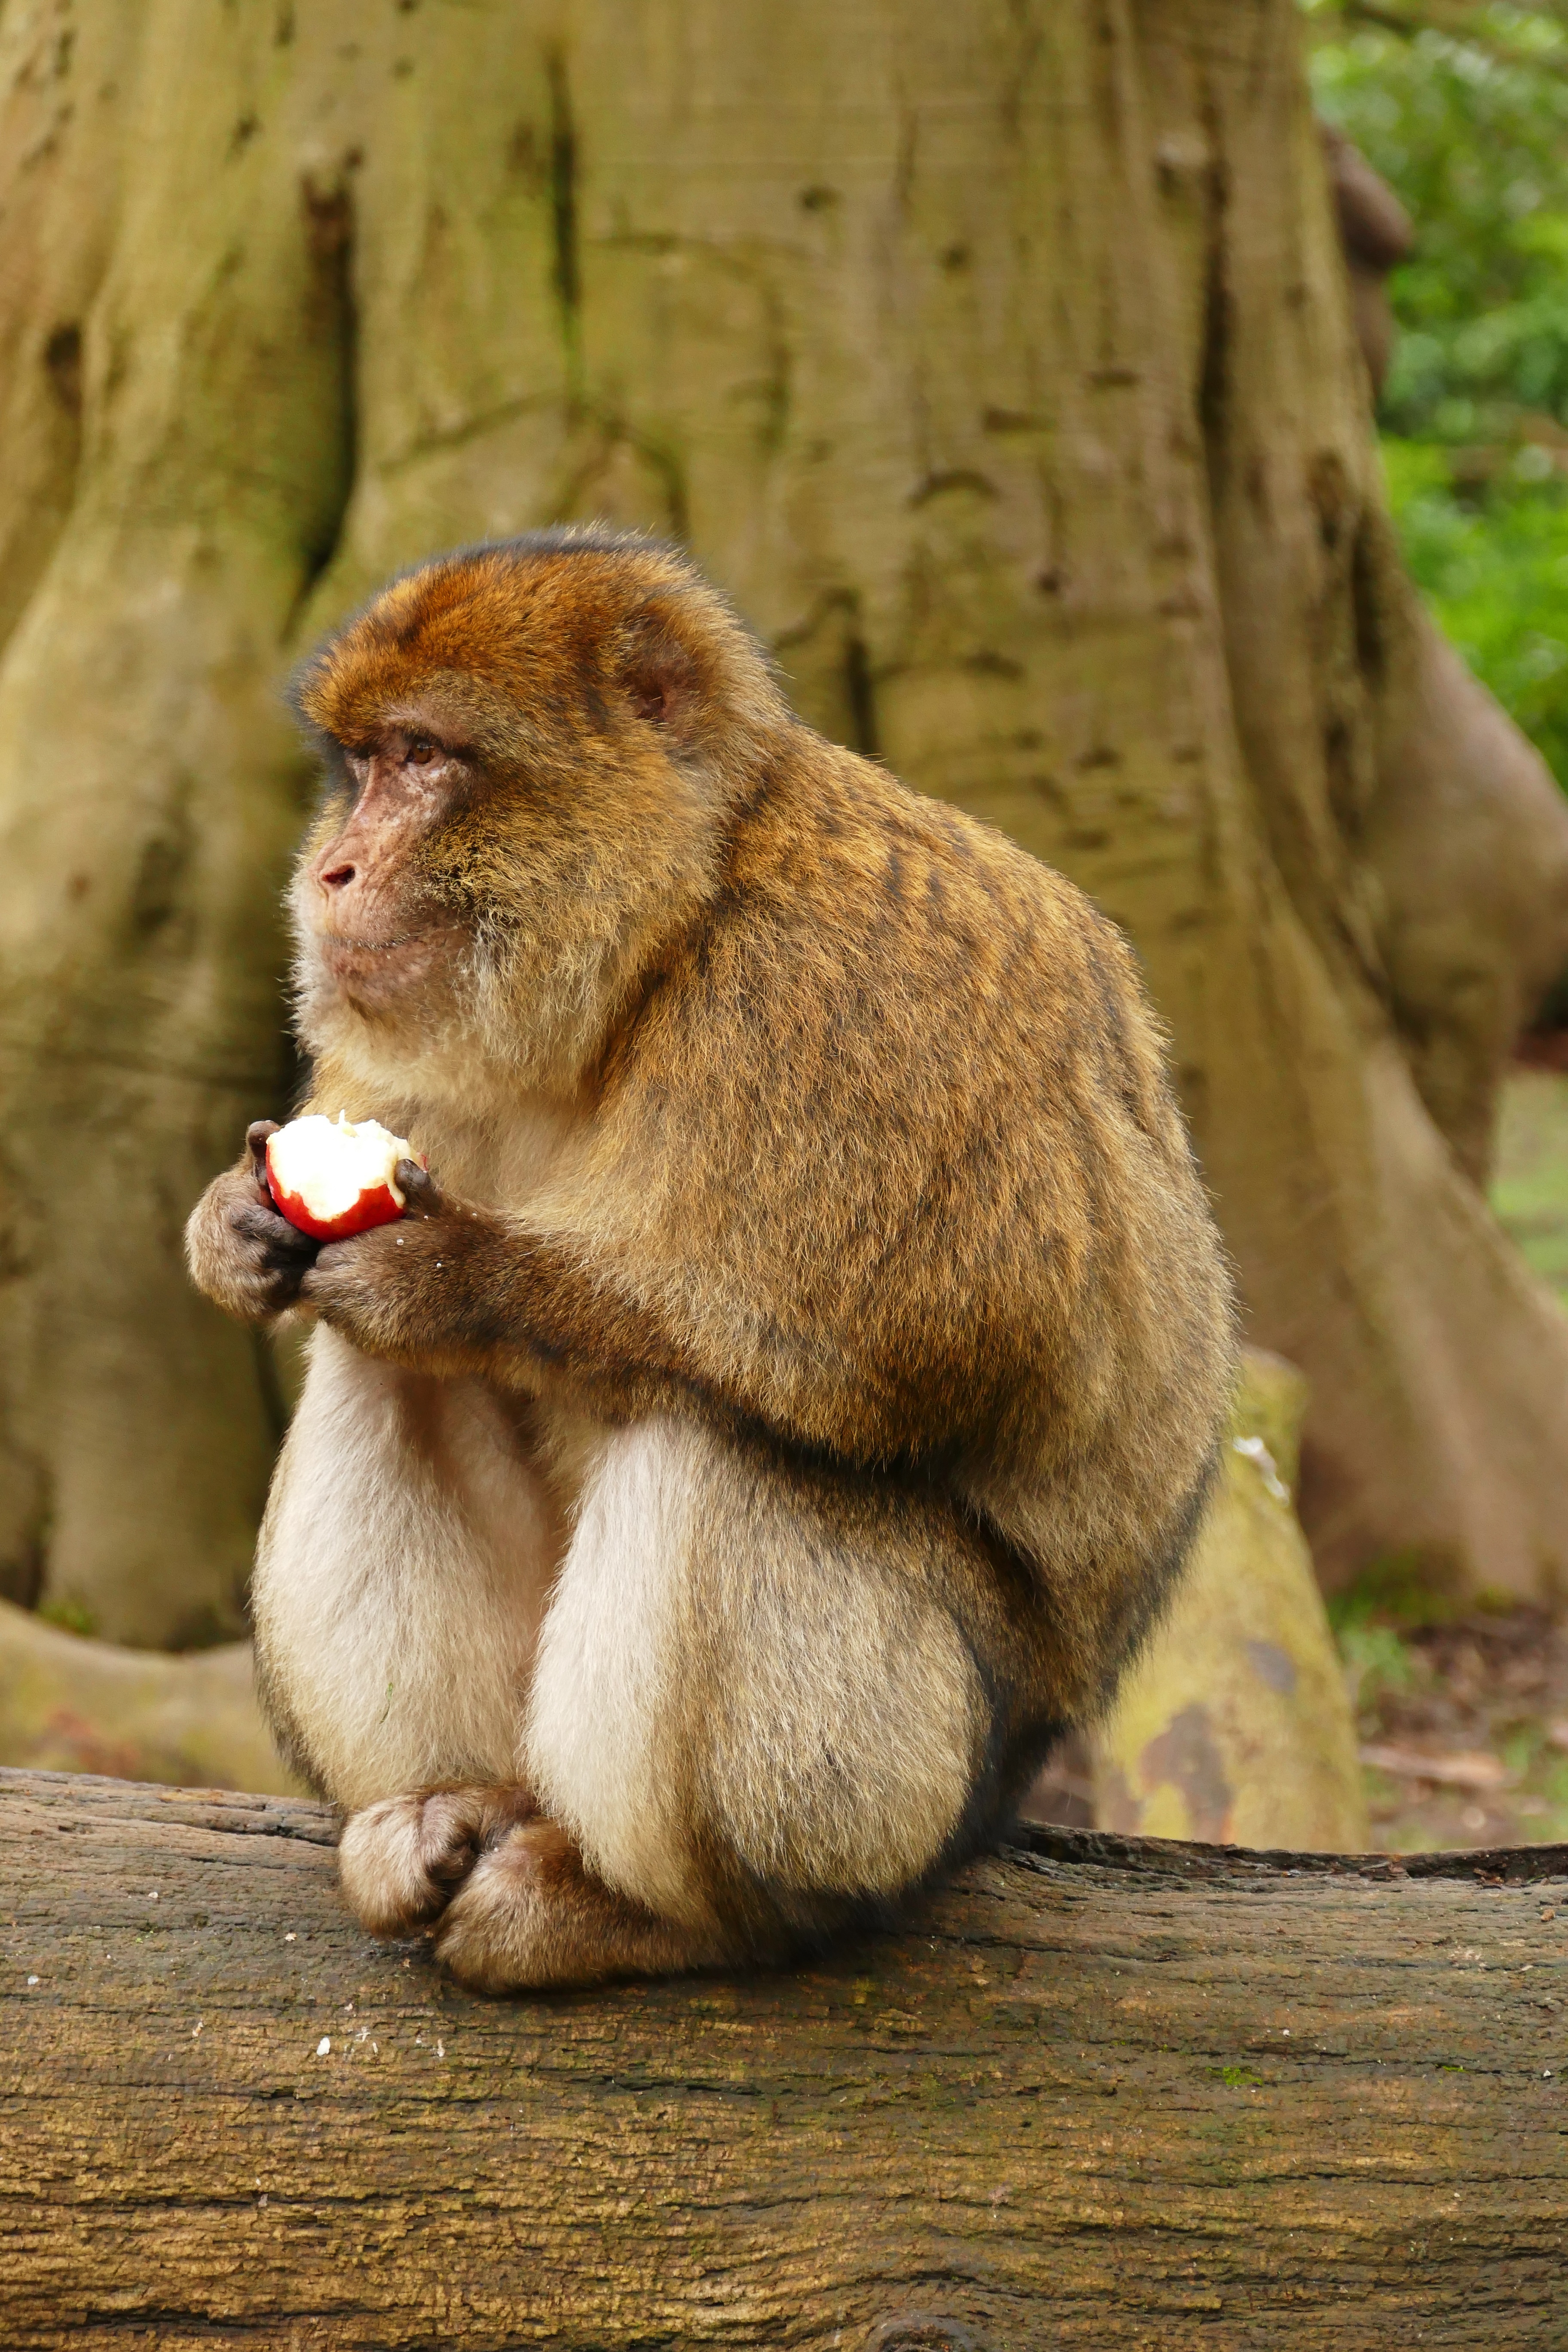
nature, animal, cute, wildlife, wild, zoo, natural, africa, brown, mammal, monkey, fauna, primate, ape, endangered, vertebrate, morocco, barbary, macaque, macaca, old world monkey, barbary macaque, sylvanus